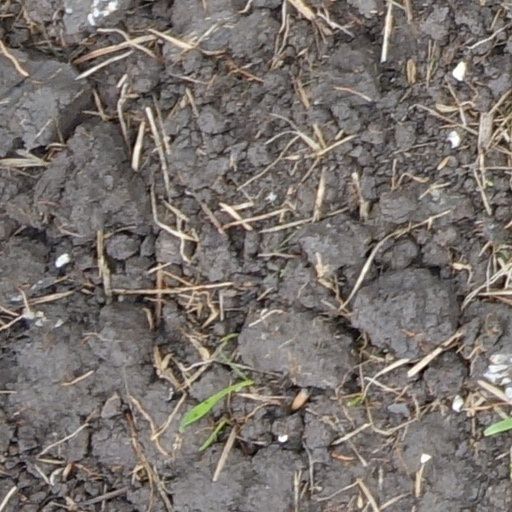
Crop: wheat